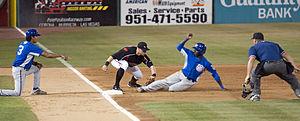
"Au baseball, un tag out, parfois simplement appelé tag, est un mouvement de jeu dans lequel un coureur est retiré parce qu'il est touché par la main ou le gant d'un défenseur lorsque celui-ci possède la balle tandis que le coureur est ""en danger"". Un coureur est en danger lorsque :